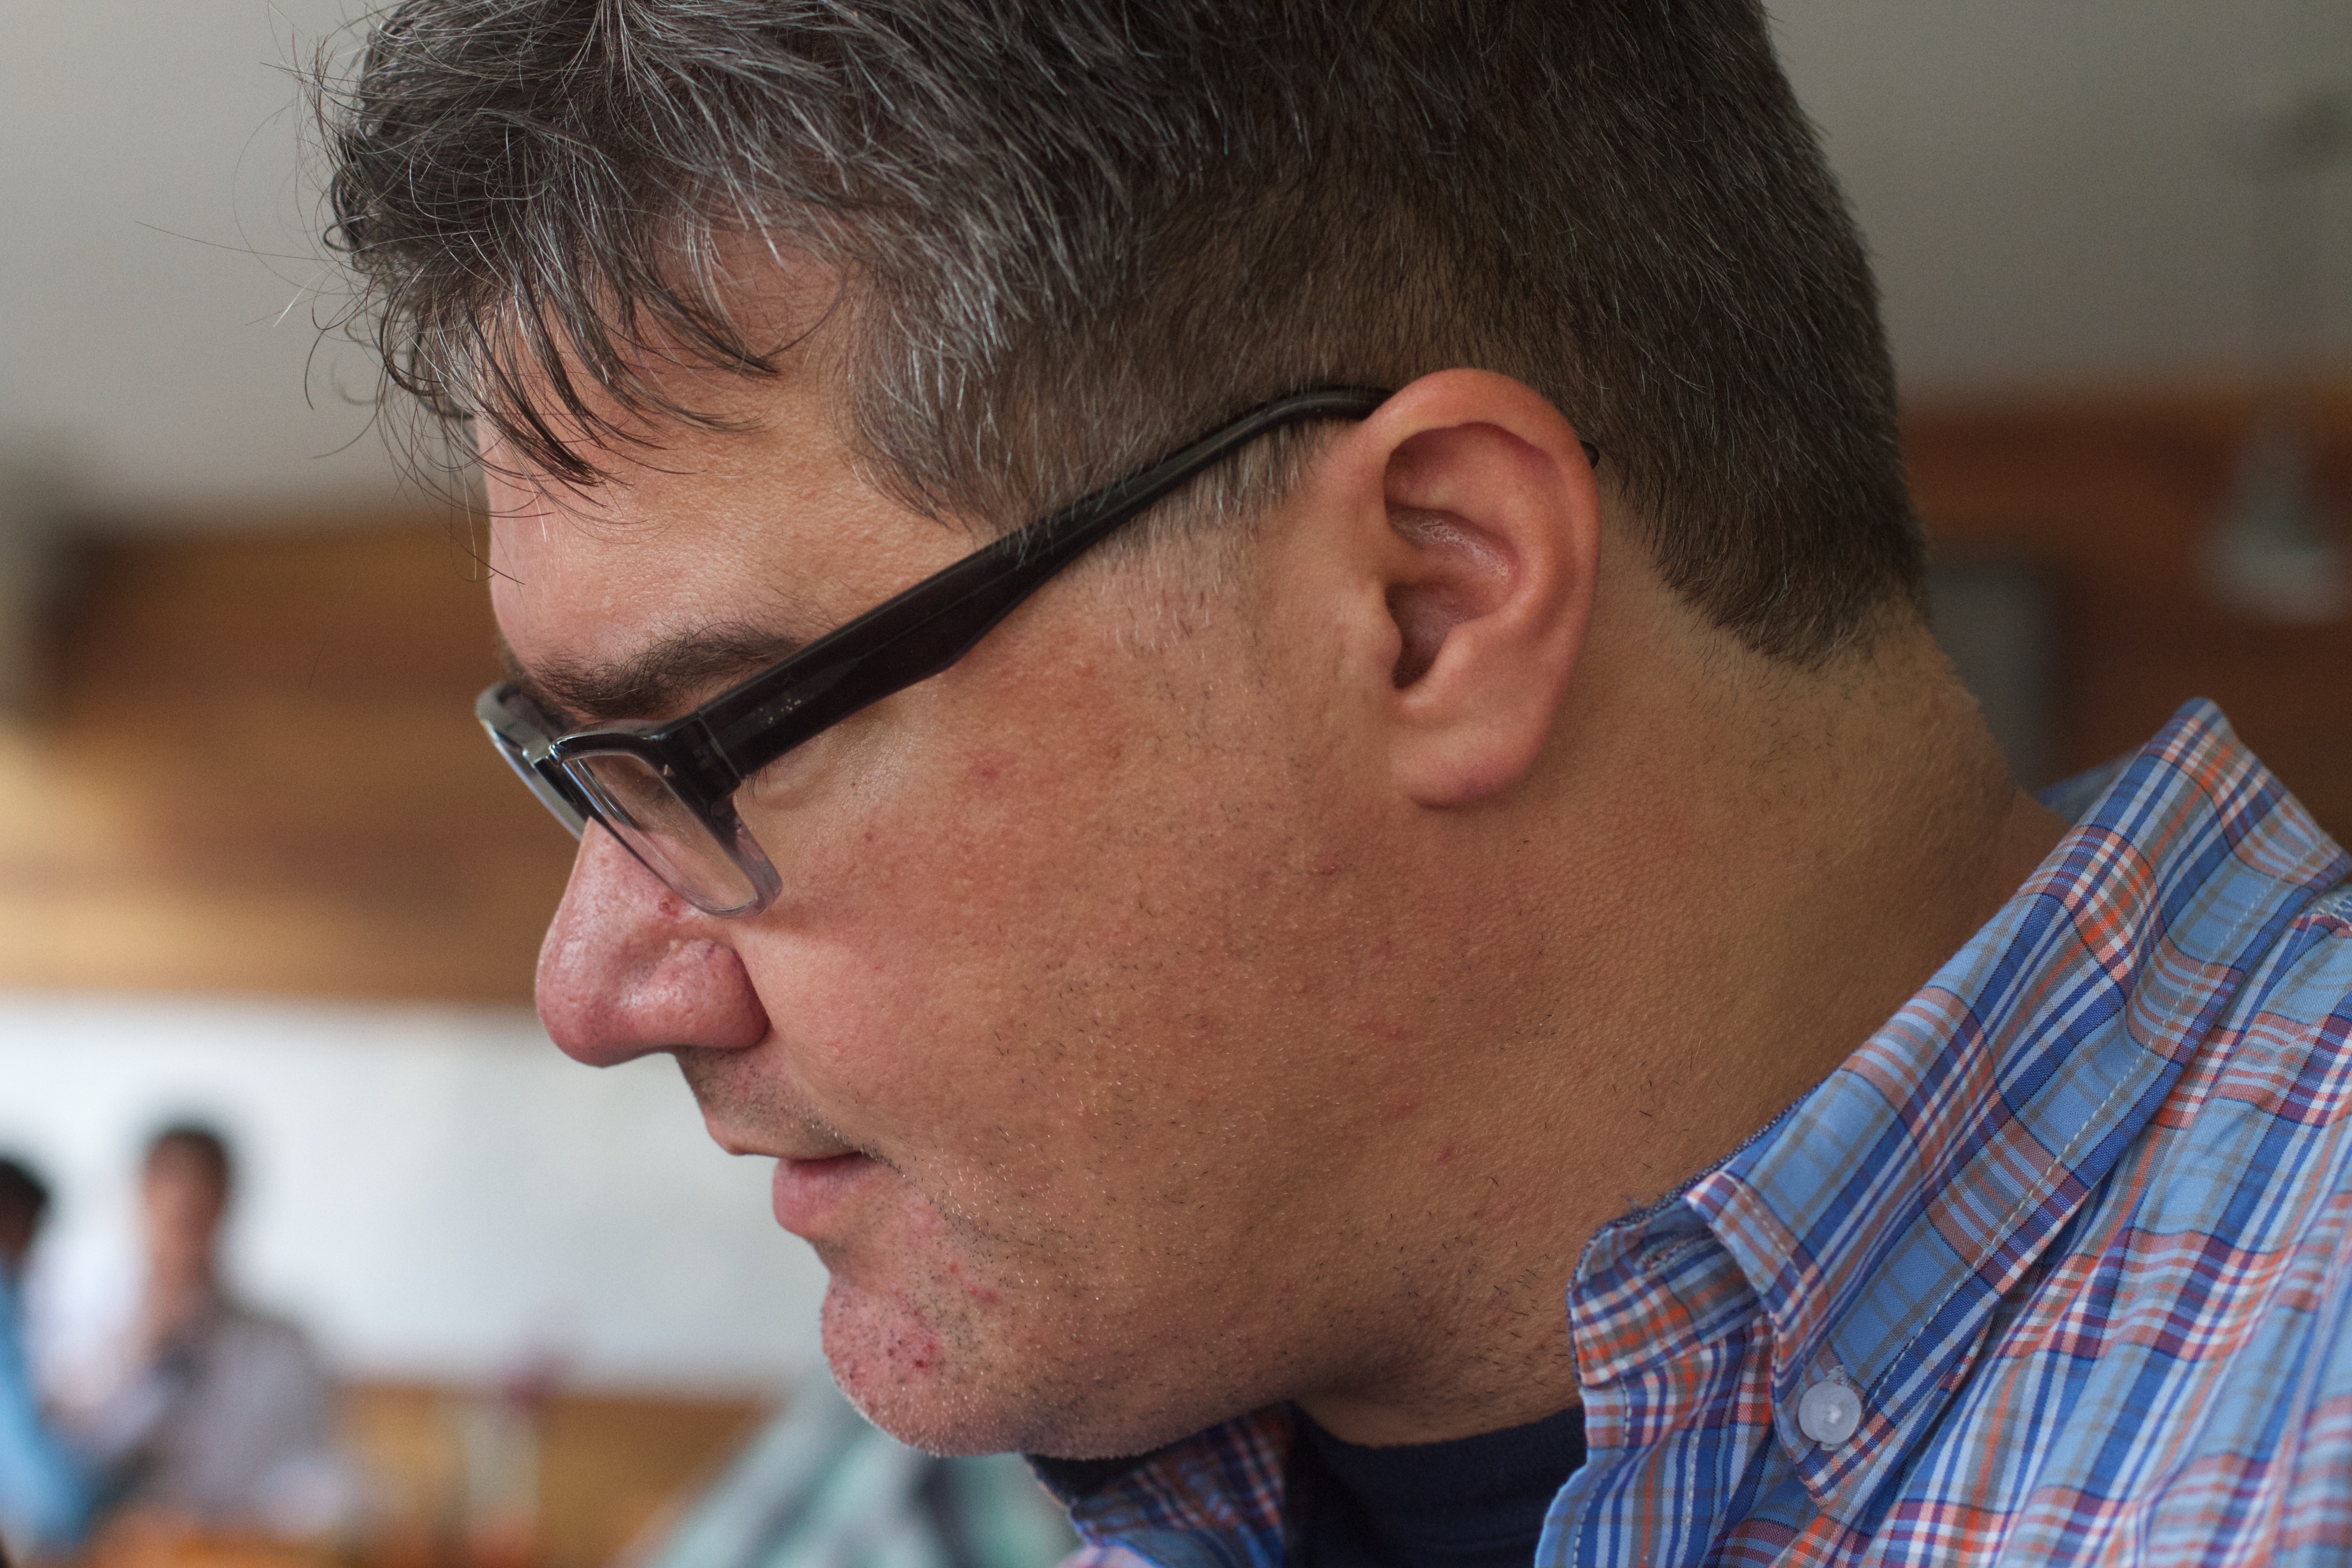
man, person, people, male, portrait, hairstyle, conversation, senior citizen, nose, eye, head, organ, interaction, sense, facial hair